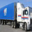
Label: truck